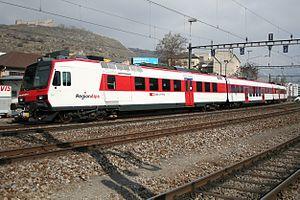
Rame Domino SBB CFF FFS RegionAlps
La ligne Lausanne – Brigue, ou aussi ligne du Simplon, est une ligne ferroviaire suisse, reliant la ville de Lausanne dans le canton de Vaud et celle de Brigue dans le canton du Valais. Depuis Lausanne, la ligne longe la rive nord-est du lac Léman puis traverse le Chablais entre le Chablais valaisan et le Chablais vaudois, en remontant la vallée du Rhône jusqu'à Brigue. Elle est gérée par les Chemins de fer fédéraux suisses.
Les rames Domino sont un type d'automotrice circulant en Suisse. Il est composé d'une motrice RBDe 560, de une à trois voitures intermédiaires INOVA construites dès 2009, et d'une voiture pilote. Les voitures aux extrémités ont été entièrement rénovées par les CFF. Ces rames possèdent la climatisation, des écrans LCD d'informations et la vidéo-surveillance.